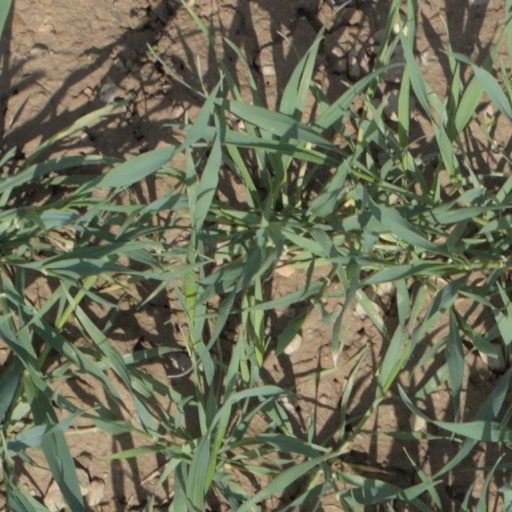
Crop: wheat